China Graduate School of Theology

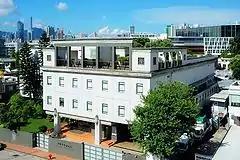
The CGST campus on Devon Road, Kowloon Tong

CGST started on 28 September 1975. In the mid 1960s, a group of students at Westminster Theological Seminary developed the idea of establishing "an indigenous, inter-denominational, evangelical and graduate level theological institution for the purpose of training university graduates to serve the churches in China and to evangelize around the world." This group included Jonathan Chao (who became the first President) and Che Bin Tan. Tan had noticed that "in America, seminaries assume that the spiritual needs of students will be met through their church involvement". Thus, "a major aim of CGST, in reaction against the perceived neglect in America of the students' spiritual growth, has been to incorporate the spiritual dimension more effectively in the lives of the students." CGST has also been "working at specialized approaches to reach blue collar workers," including the composition of Christian hymns "using well known Chinese folk tunes".